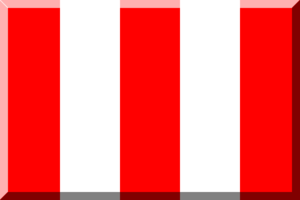
La saison 2012 du Championnat de Norvège de football est la 50ᵉ édition de la première division norvégienne à poule unique, la Tippeligaen. Les 16 clubs de l'élite jouent les uns contre les autres lors de rencontres disputées en matchs aller et retour. En fin de saison, les deux derniers du classement sont relégués et remplacés par les deux meilleurs clubs de deuxième division.
L'Association sportive olympique de Chlef, abrégé plus couramment en ASO Chlef ou ASO, est un club de football algérien fondé le 13 juin 1947 et basé dans la ville de Chlef.
Le Chabab Riadhi Baladiat El Milia, plus couramment abrégé en CRB El Milia ou encore CRBEM, est un club algérien de football fondé en 1936 et basé dans la ville d'El Milia.